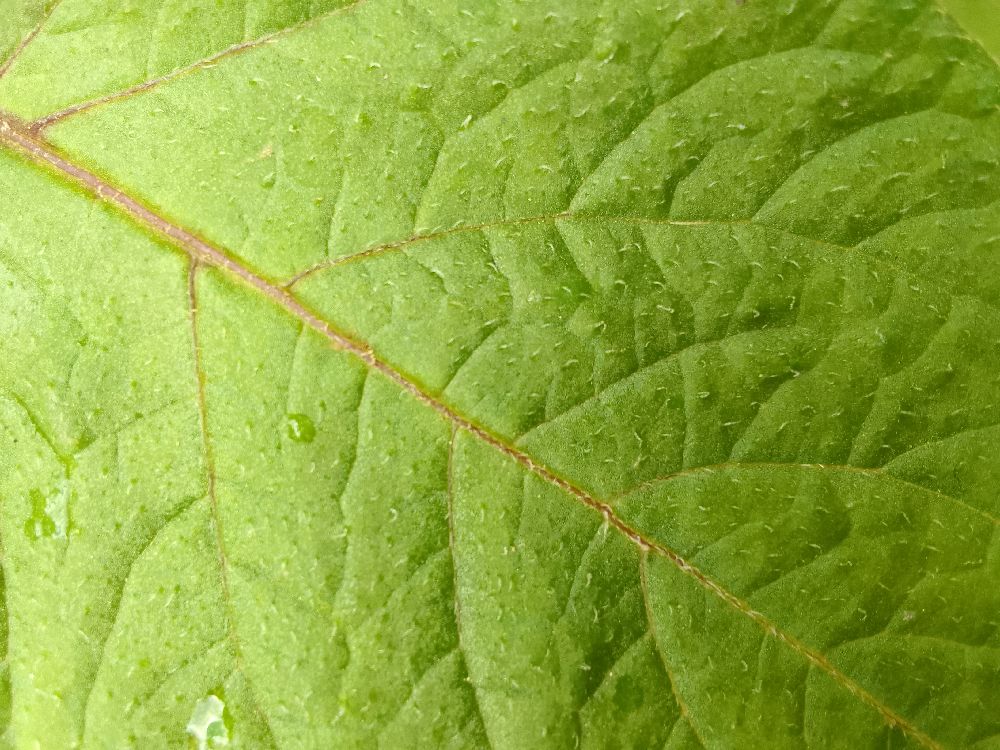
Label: Healthy